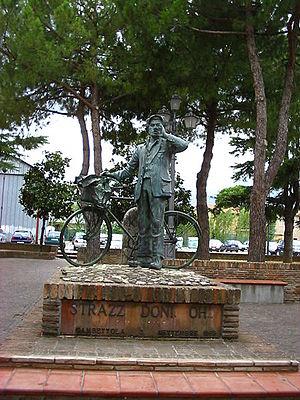
Un chiffonnier est une personne dont le métier consiste à passer dans les villes et villages pour racheter des choses usagées et les revendre à des entreprises de transformation.
Gambettola est une commune de la province de Forlì-Cesena en Émilie-Romagne.